Yaakov Lemmer

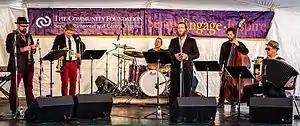

Lemmer has held the position of Chazzan at four synagogues since the start of his career. He currently holds the position of head Cantor at Lincoln Square Synagogue and formerly cantored at Young Israel in Fort Lee, New Jersey, Congregation Anshe Sholom of New Rochelle, New York, and Congregation Ahavath Torah of Englewood, New Jersey.